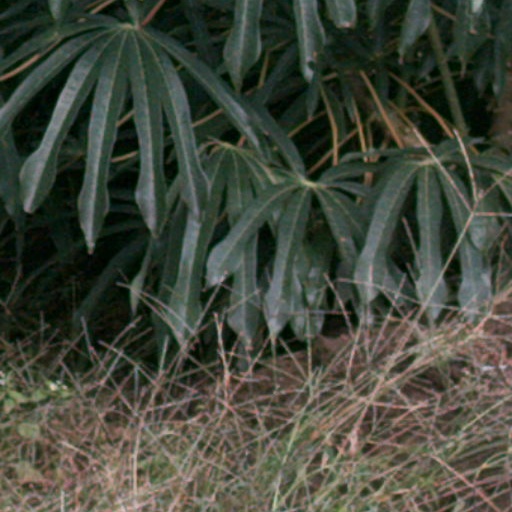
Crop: cassava